Jeff Fisher

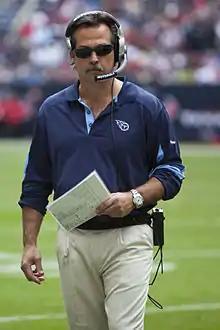
Fisher in 2010

On November 14, 1994, Pardee was fired, and Fisher was promoted to replace him for the last six games of the season. The Oilers retained Fisher as head coach, and the Oilers drafted quarterback Steve McNair in the 1995 NFL draft. The new coach did not disappoint, leading the team to a 7–9 record in 1995, tied for second place in the division. The following year, the Oilers added Heisman Trophy winner Eddie George, and they achieved an 8–8 record. However, an inability to get a new stadium deal in Houston caused owner Bud Adams to relocate the team to Tennessee for the 1997 season.